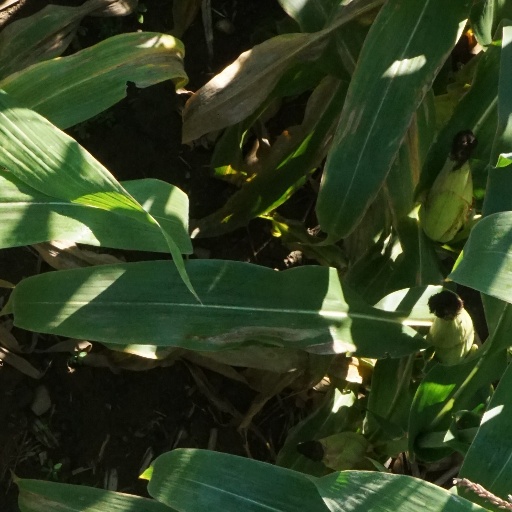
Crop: maize; corn